Cephalic index

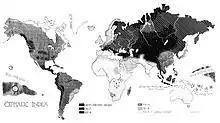
1896 world cephalic index map

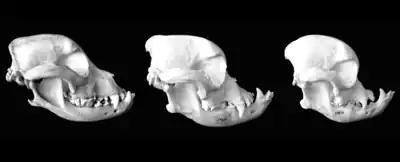
English Bulldog: Left: 1900–1920. Middle: Switzerland-Champion *1963 †1971. Right: Female *1985 †1993.

Technically, the measured factors are defined as the maximum width of the bones that surround the head above the supramastoid crest (behind the cheekbones), and the maximum length from the most easily noticed part of the glabella (between the eyebrows) to the most easily noticed point on the back part of the head.